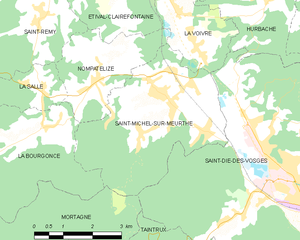
Carte des communes françaises Saint-Michel-sur-Meurthe